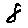
Label: 8